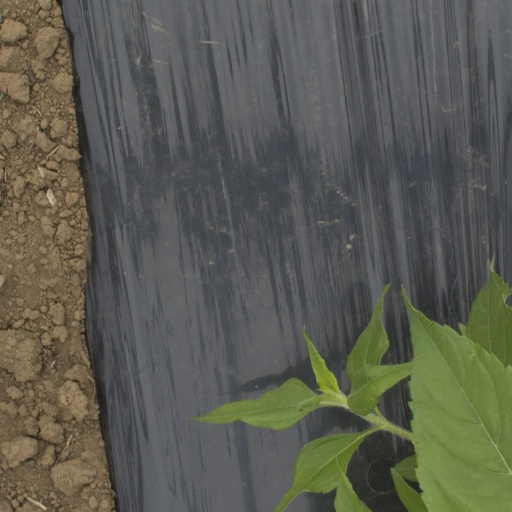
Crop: Jerusalem artichoke